D. Hasell Heyward House

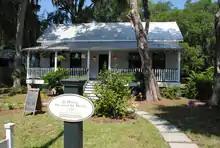
The D. Hasell Heyward House

The D. Hasell Heyward House, is located in Bluffton, South Carolina. It was built in 1914. This cottage was built by Nathan Crosby in 1914 for Daniel Hasell Heyward, Sr. and his wife Hattie Mae Mulligan. Constructed of pine on high brick pilings it has a wide central hallway flanked by large high-ceiling rooms with horizontal narrow pine boards on the walls and ceilings, simple moldings and tall windows front and back. A wide porch stretches the length of the front facade.